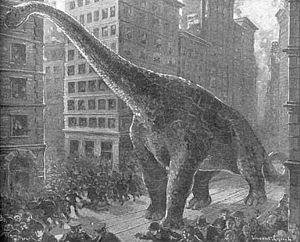
Le Pelorosaurus est un genre de dinosaures sauropodes du Crétacé inférieur retrouvé en Angleterre et au Portugal. Il aurait eu une taille d'environ 16 mètres de long.